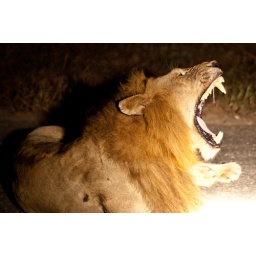
A lion spotted resting on the road in Kruger National Park, South Africa.